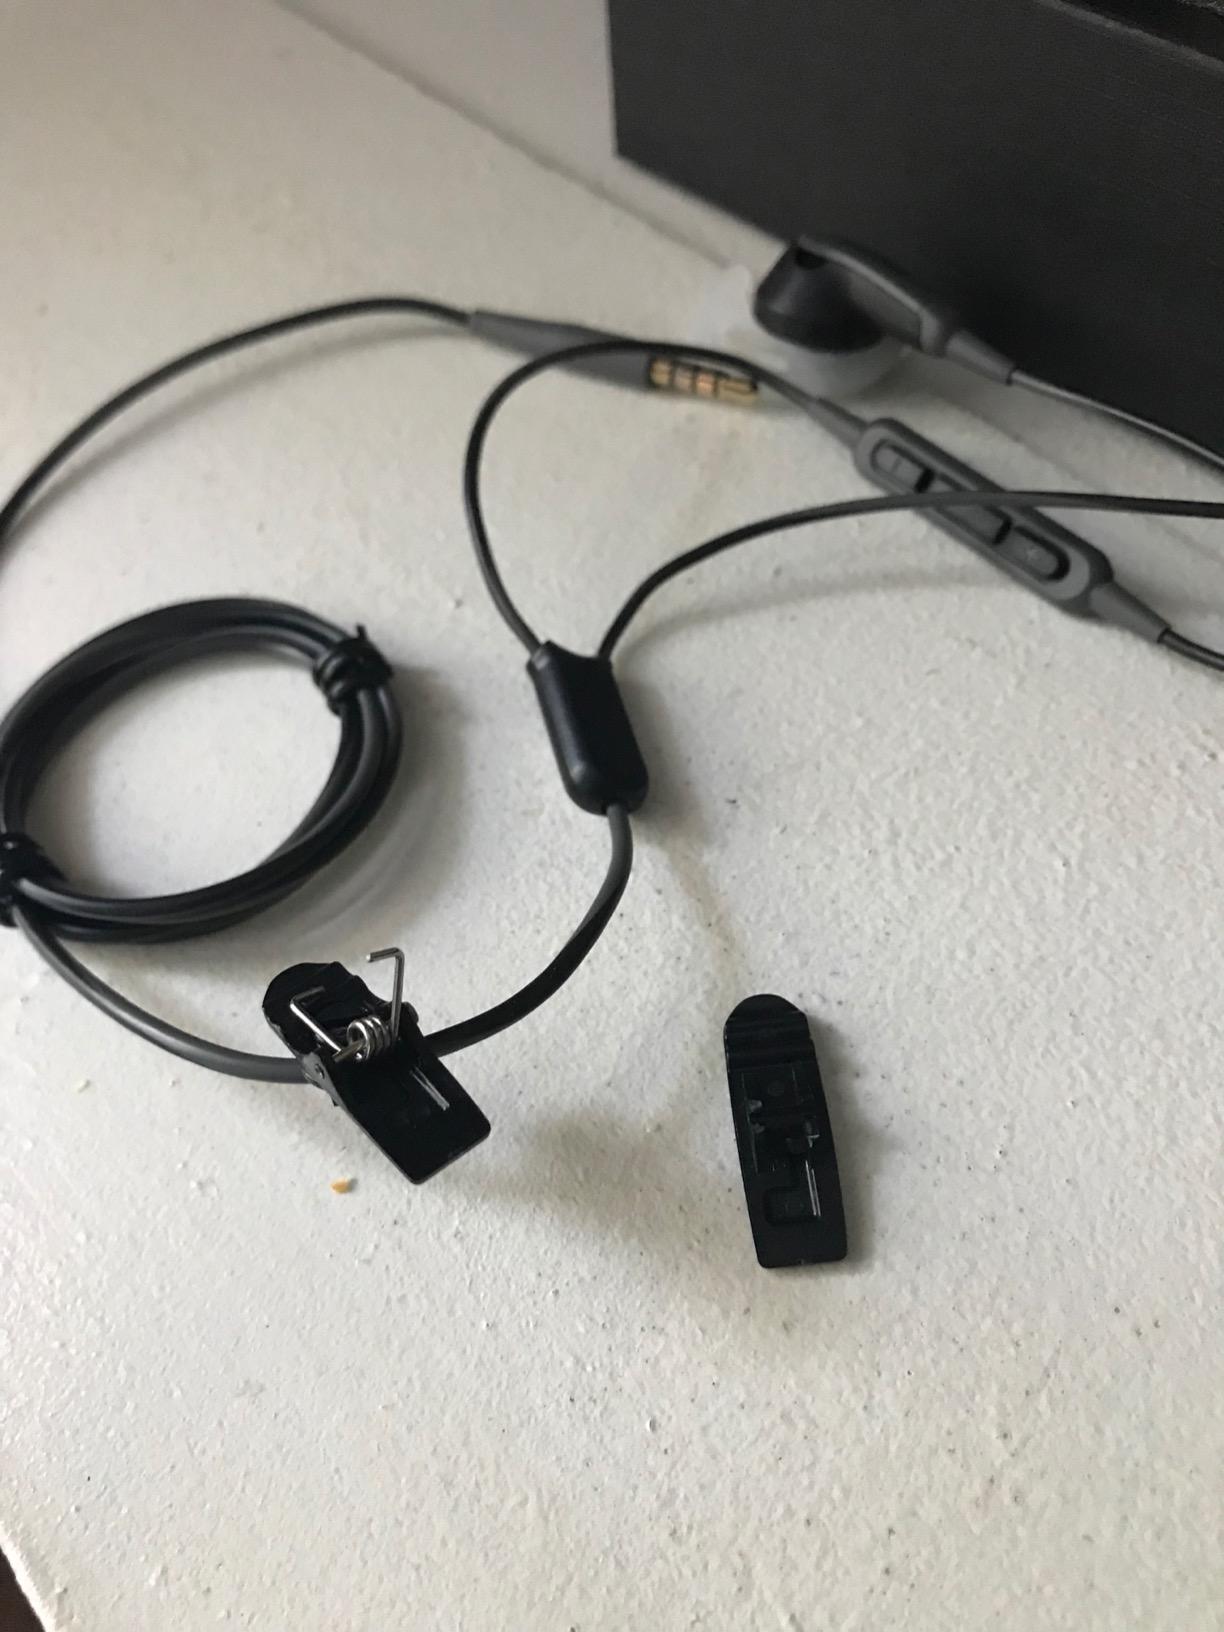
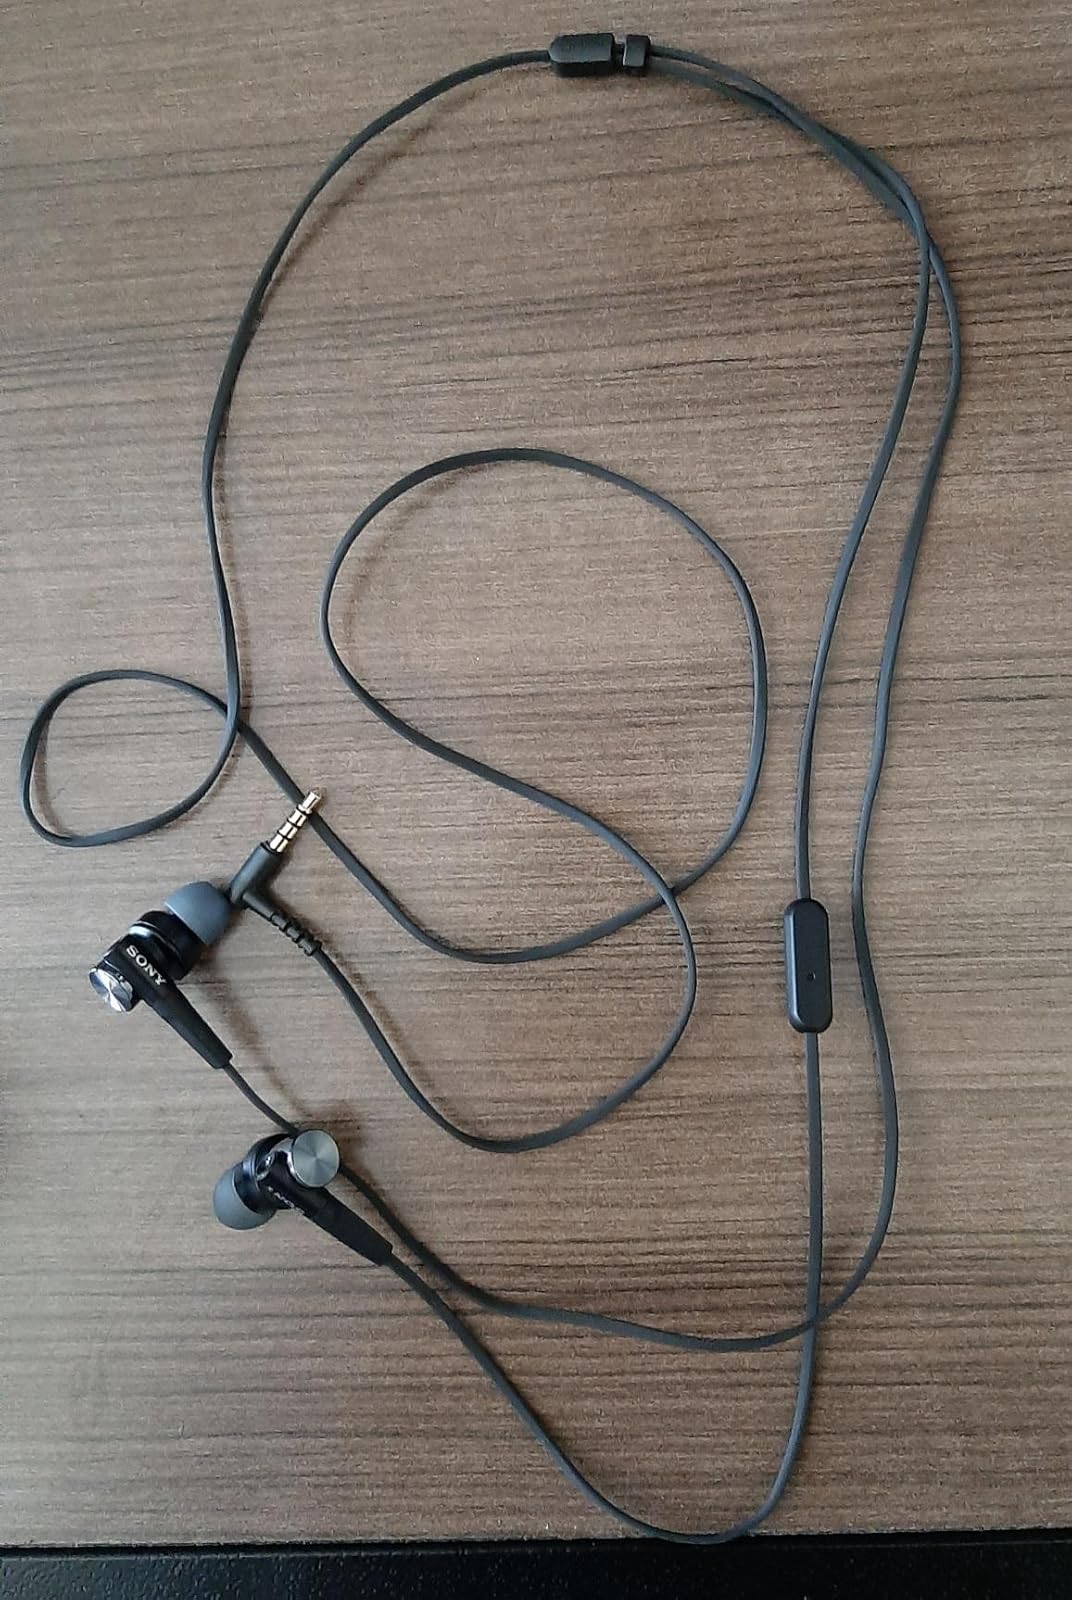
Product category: headphones
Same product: no